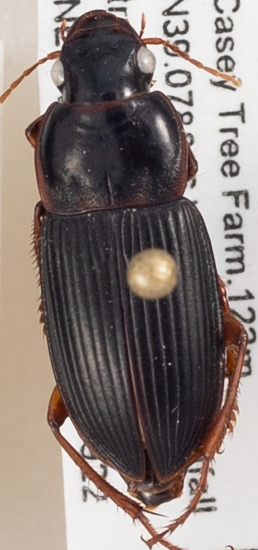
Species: Harpalus pensylvanicus
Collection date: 2020-09-22
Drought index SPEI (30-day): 0.646
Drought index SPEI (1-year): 0.376
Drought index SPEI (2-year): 1.106